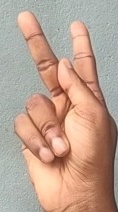
ASL sign: K